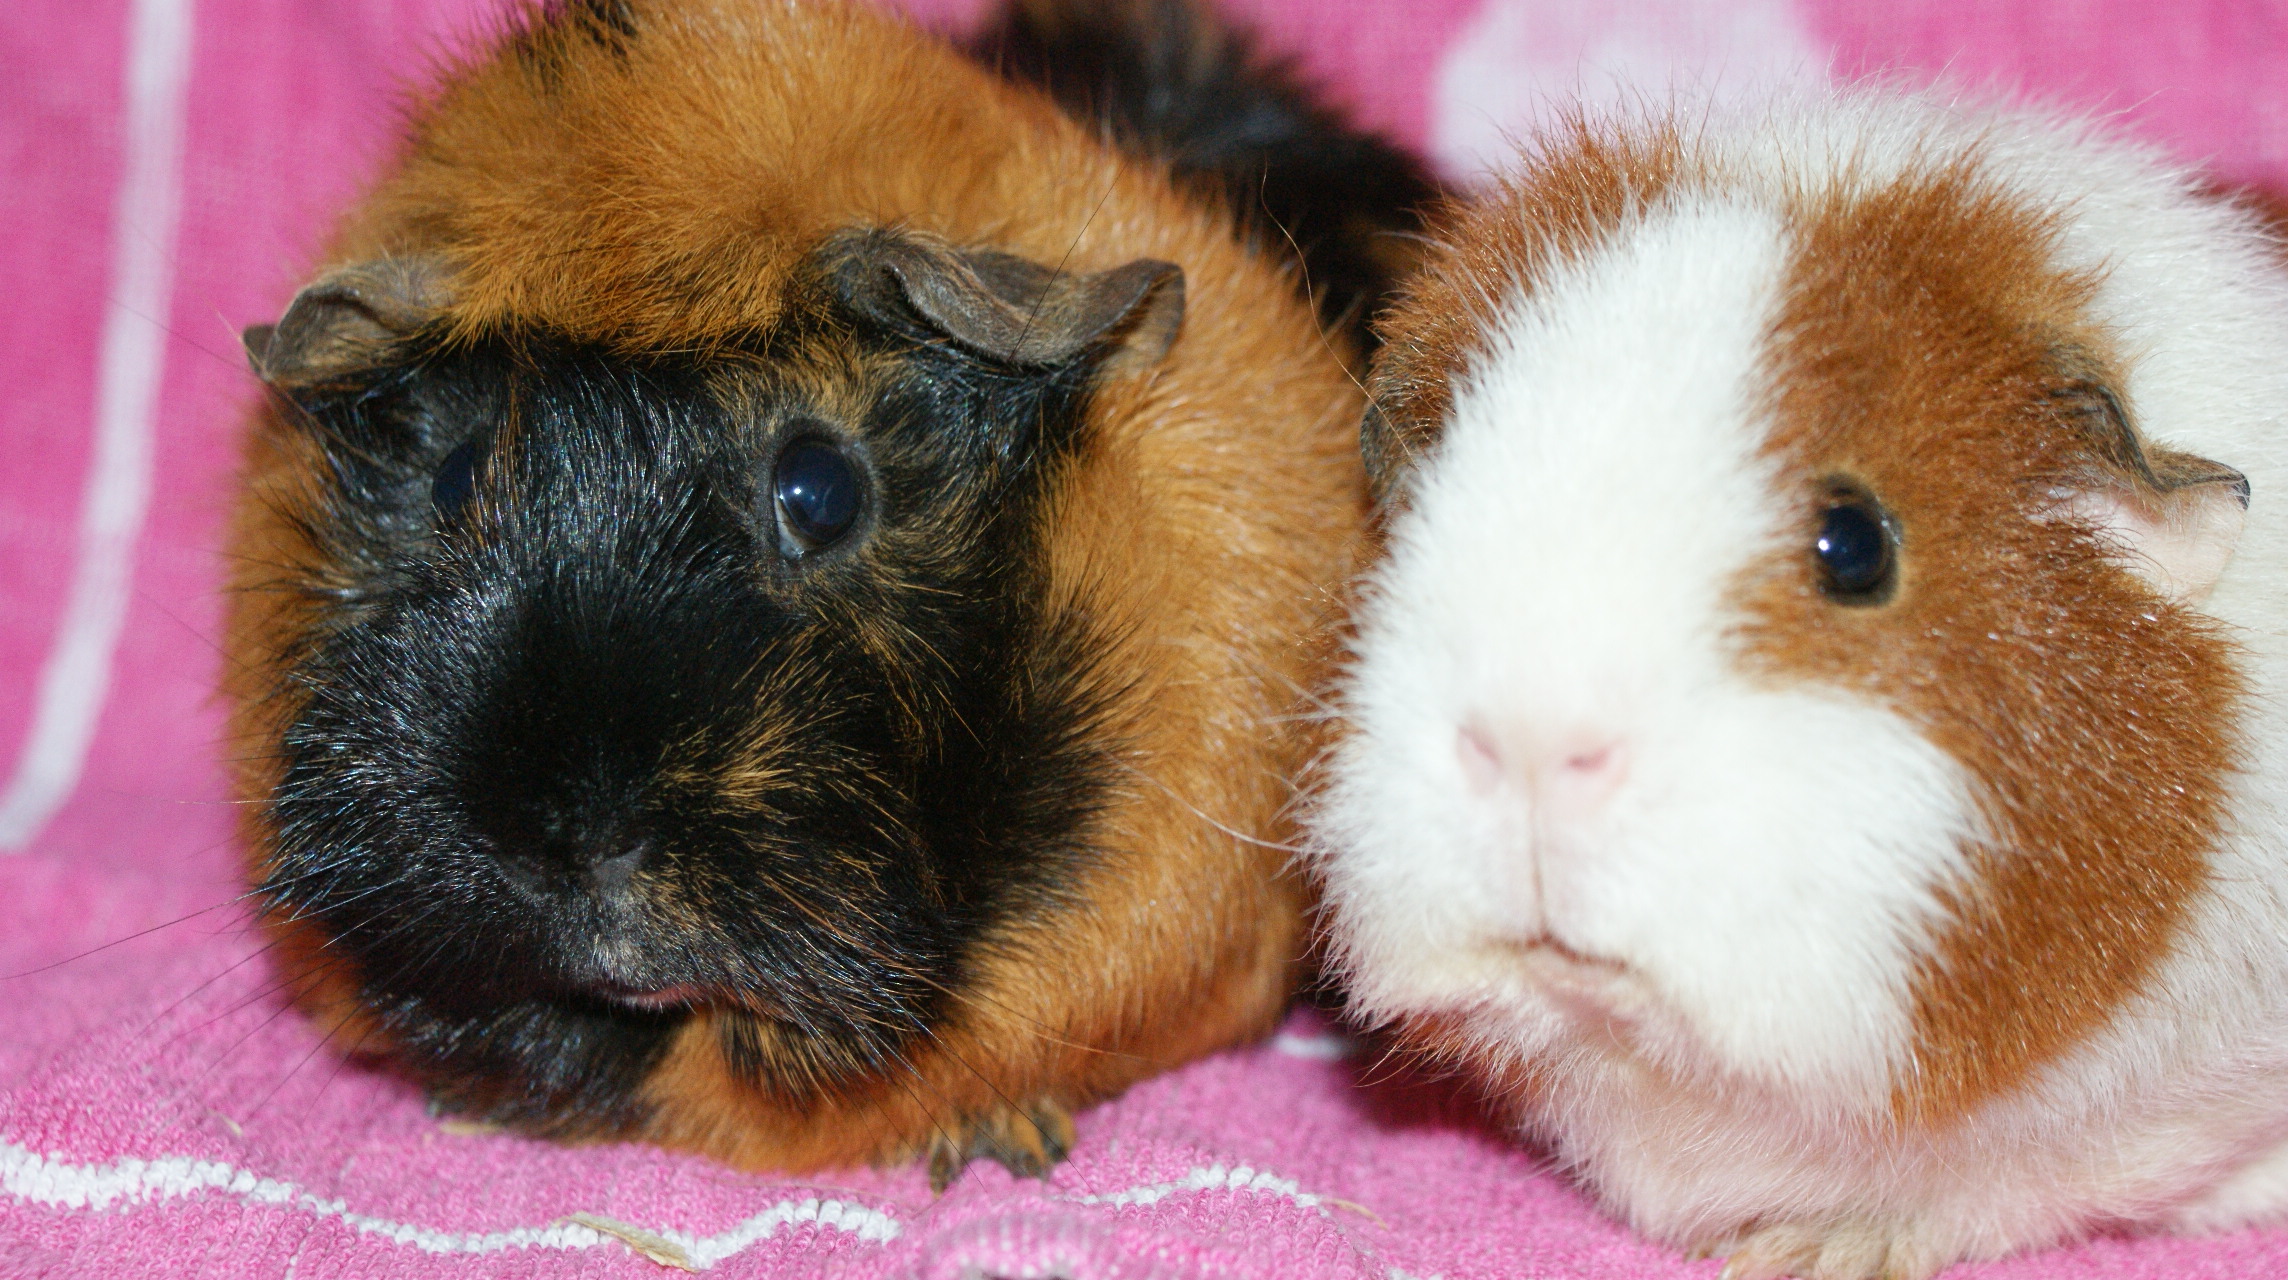
guinea pig, mammal, vertebrate, domestic rabbit, rodent, rabbit, snout, Rabbits and Hares, fawn, whiskers